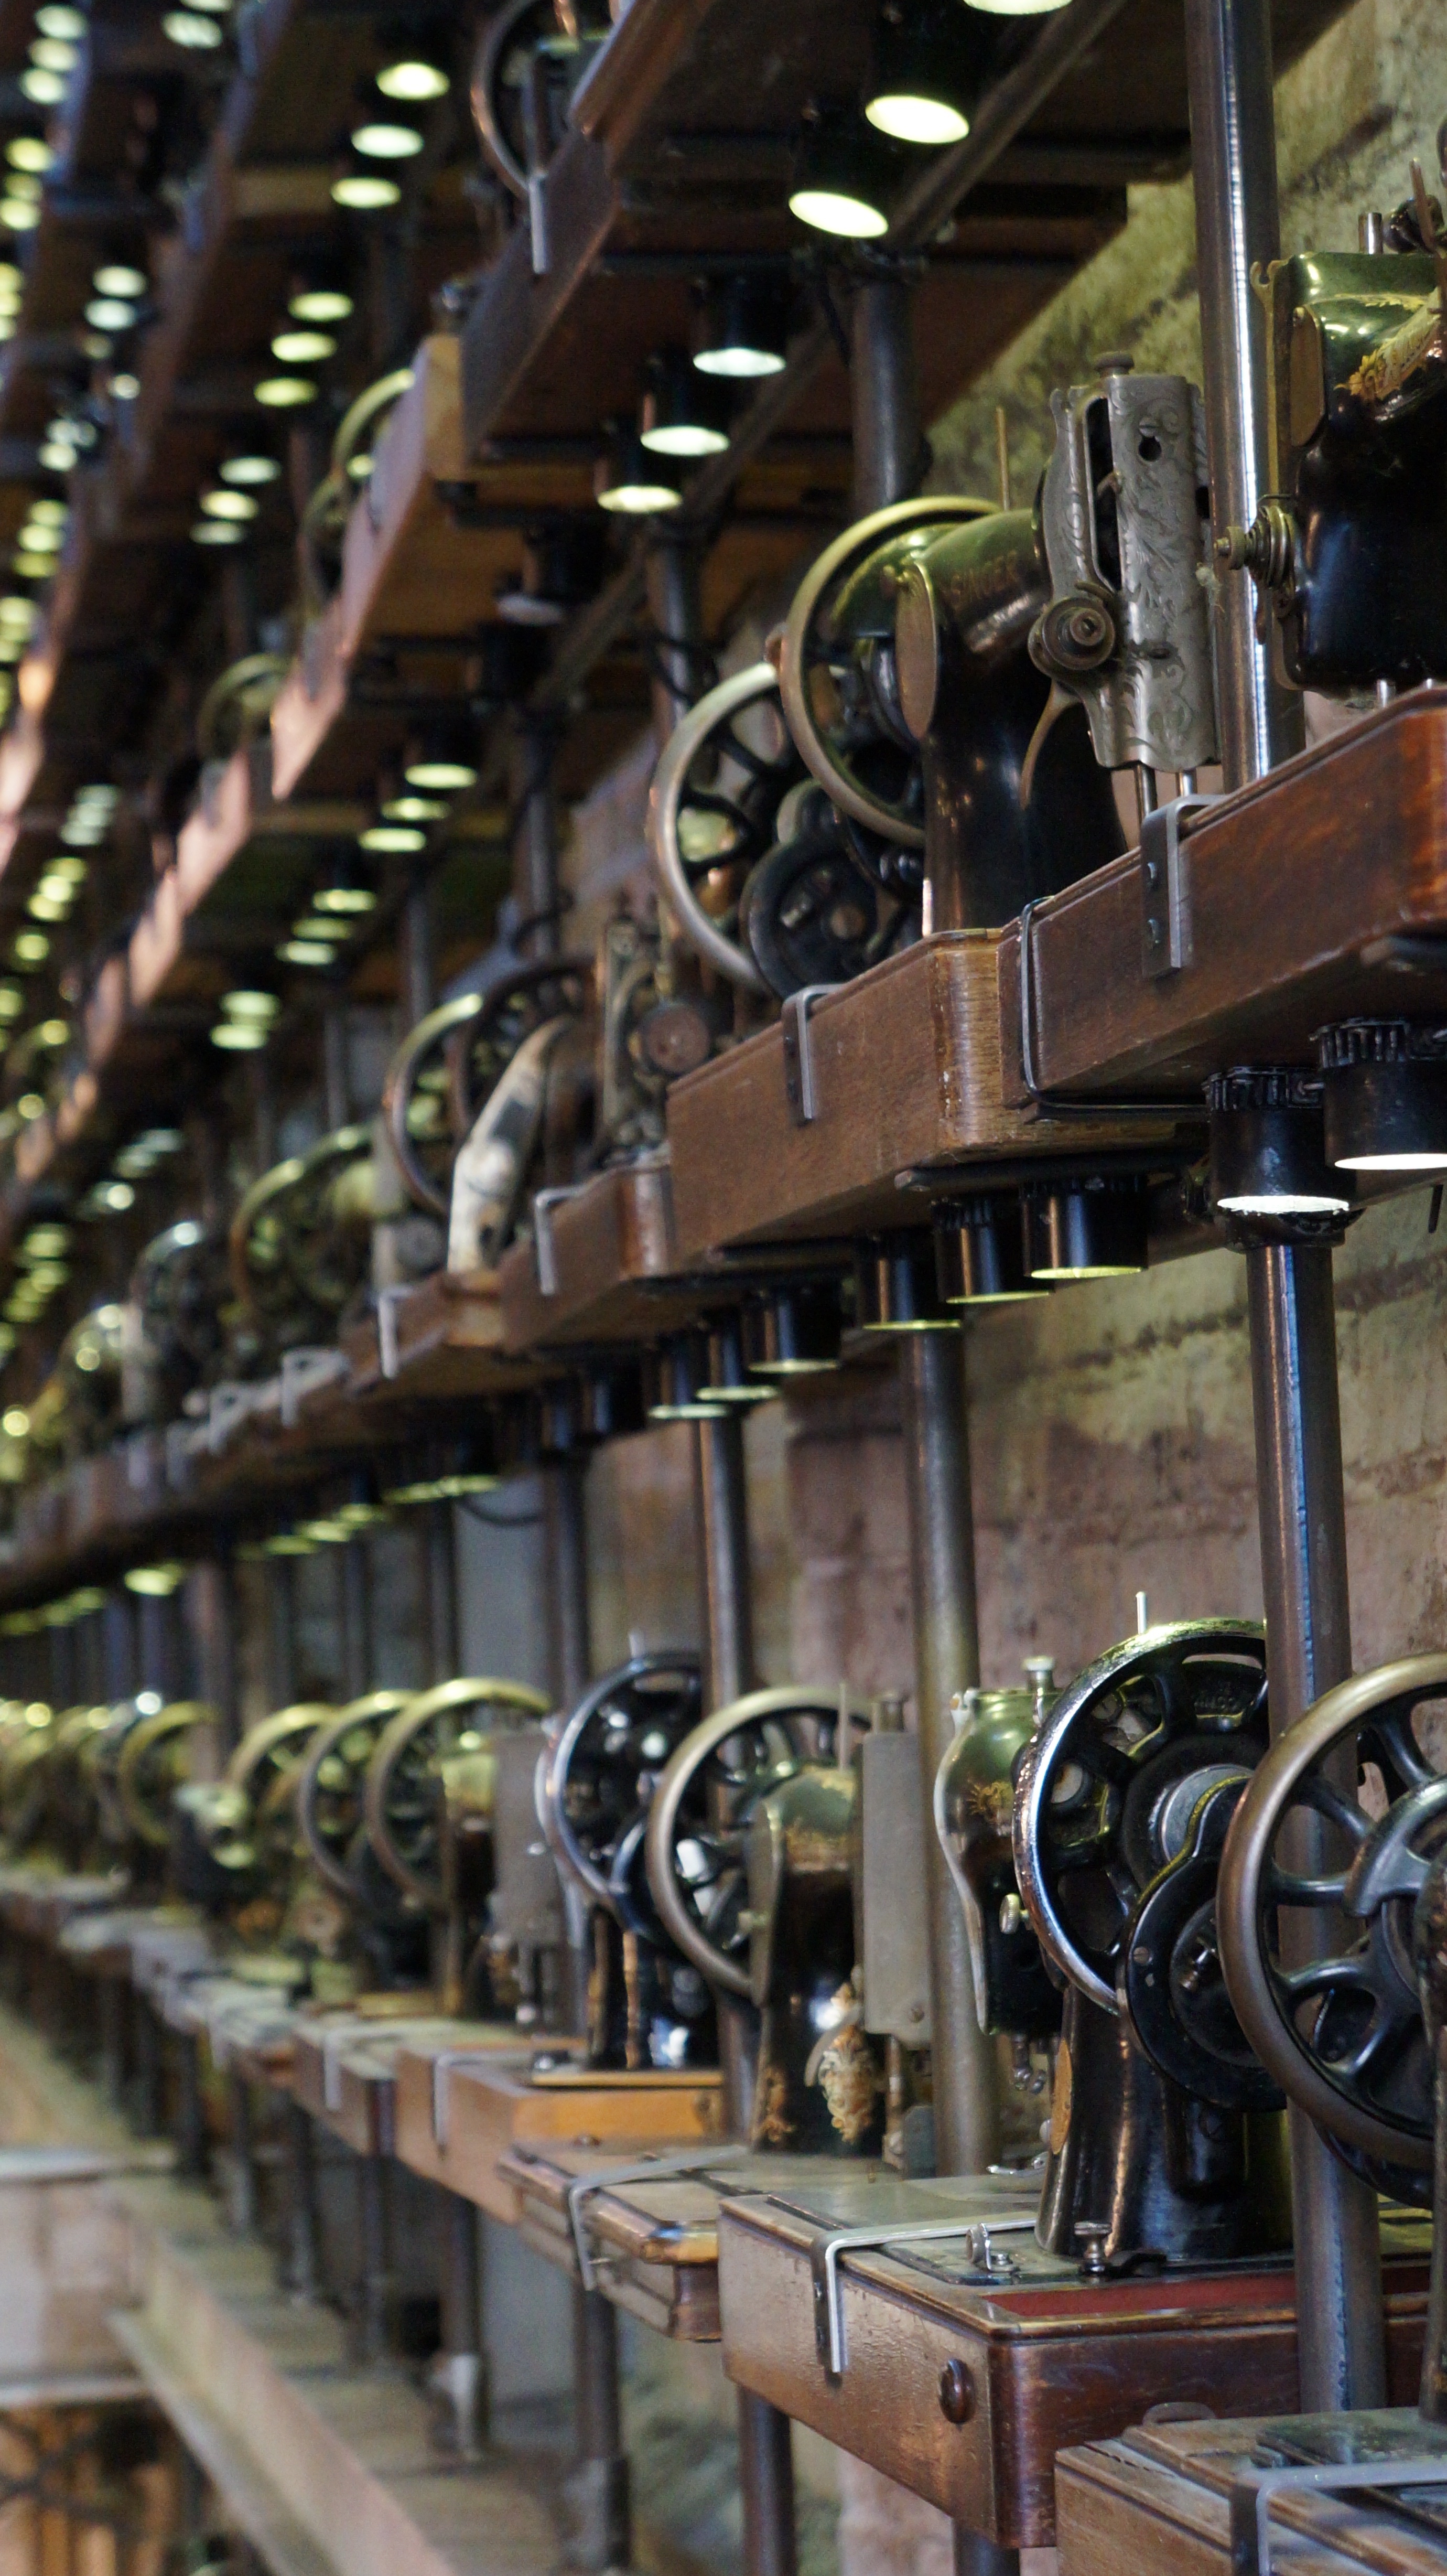
vintage, perspective, old, urban, europe, factory, industry, business, clothing, sewing machine, england, london, shops, british, order, tourist attraction, patterns, showcase, great britain, united kingdom, notting hill, portobello